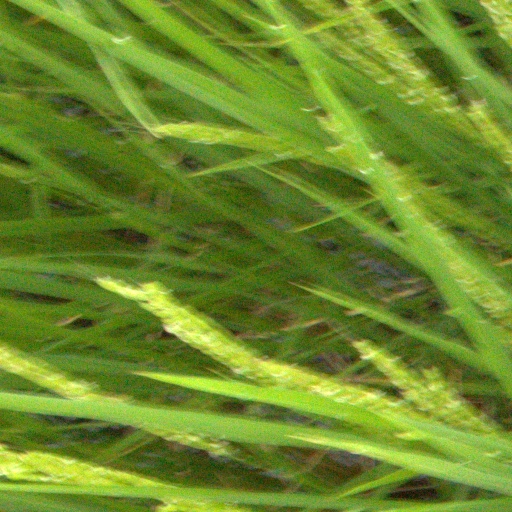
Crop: rice